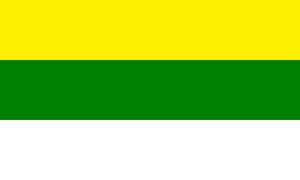
Cet article présente une liste des principales villes d'Équateur jusqu'en 2012.
Puyango est un canton d'Équateur situé dans la province de Loja.